1893 Blues v Reds football match

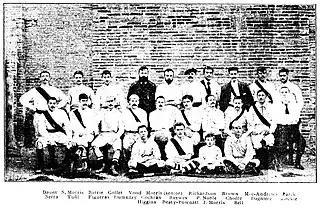
The two sides of the then-existing Barcelona Football Club. This photograph is widely regarded to be the oldest image of a football team in Spain.

Several years after the game, specifically on 6 January 1906, Joaquim Escardó of published a report about the football practiced in the 1890s in Barcelona and especially on this match played on 12 March 1893. In the article, there is a photogravure of the 22 footballers who played that match, plus the referee (dressed in black) and a young boy who watched from the stands (Sat on the floor). Escardó did not date it exactly (“The two sides of the then-existing "Barcelona Football Club" formed around the years from 1892 to 1895...”), but the players and referee in Escardó's photogravure match exactly with the line-ups of the chronicle by Valencia in 1893, which proves that this engraving corresponds to the game played on 12 March, thus being the first documented image of a football team in Spain. Catalan football historian Agustin Rodes wrongly dated this photograph to even earlier, to 1892, identifying it as the team of a Methodist church in Barcelona, which is also not true, since most of them were Catholic.